Hotarugaike Station

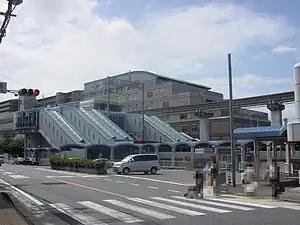
Hankyu Hotarugaike Station

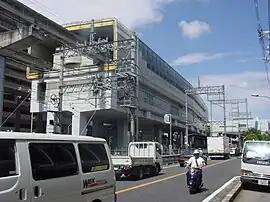
Osaka Monorail Hotarugaike Station

Hotarugaike Station is served by the Hankyu Takarazuka Line, and is located 11.9 kilometers from the terminus of the line at . It is also served by the Osaka Monorail Main Line and is 1.4 kilometers from the terminus of that line at Itami Airport.